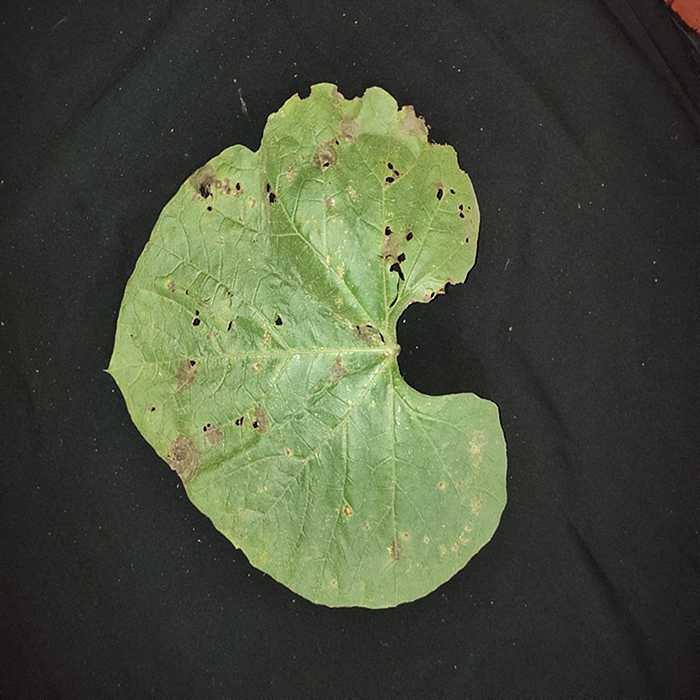
Plant: Bottle gourd
Label: Anthracnose